Ruddigore

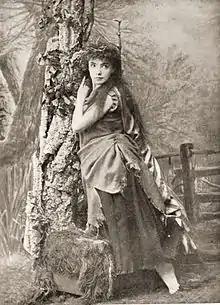
Jessie Bond as Margaret

"The Era" commented, "the libretto as a whole is very weak and loosely constructed." "Fun" asked, "Could it be possible that we were to have a dull play from the cleverest and most original humorist of the day? Alas! It could – it was." According to the "Pall Mall Budget", "the players seemed to be nervous from the start. Miss Braham forgot her lines, and was not in voice. Mr. (George) Grossmith was in the same plight". "The Times" also criticised Braham, stating that she "acted most charmingly, but sang persistently out of tune". The staging was also criticised: "The Times" stated, "The ghost scene ... of which preliminary notices and hints of the initiated had led one to expect much, was a very tame affair." "The Era" thought Sullivan's score "far from being fresh and spontaneous as is his wont".